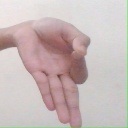
अक्षर: ज्ञ